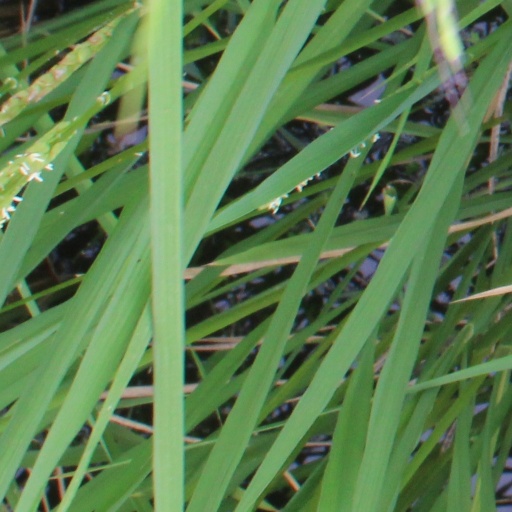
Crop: rice